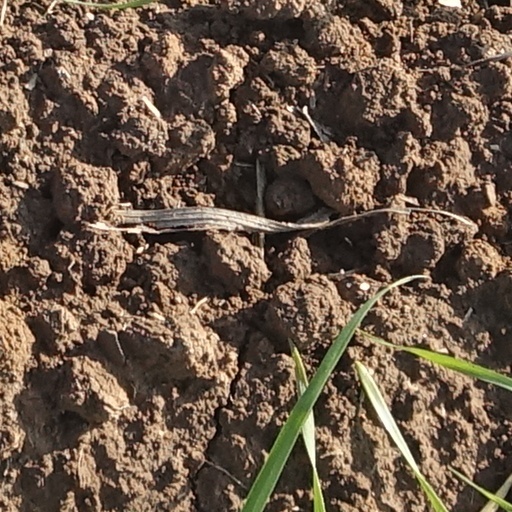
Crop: wheat